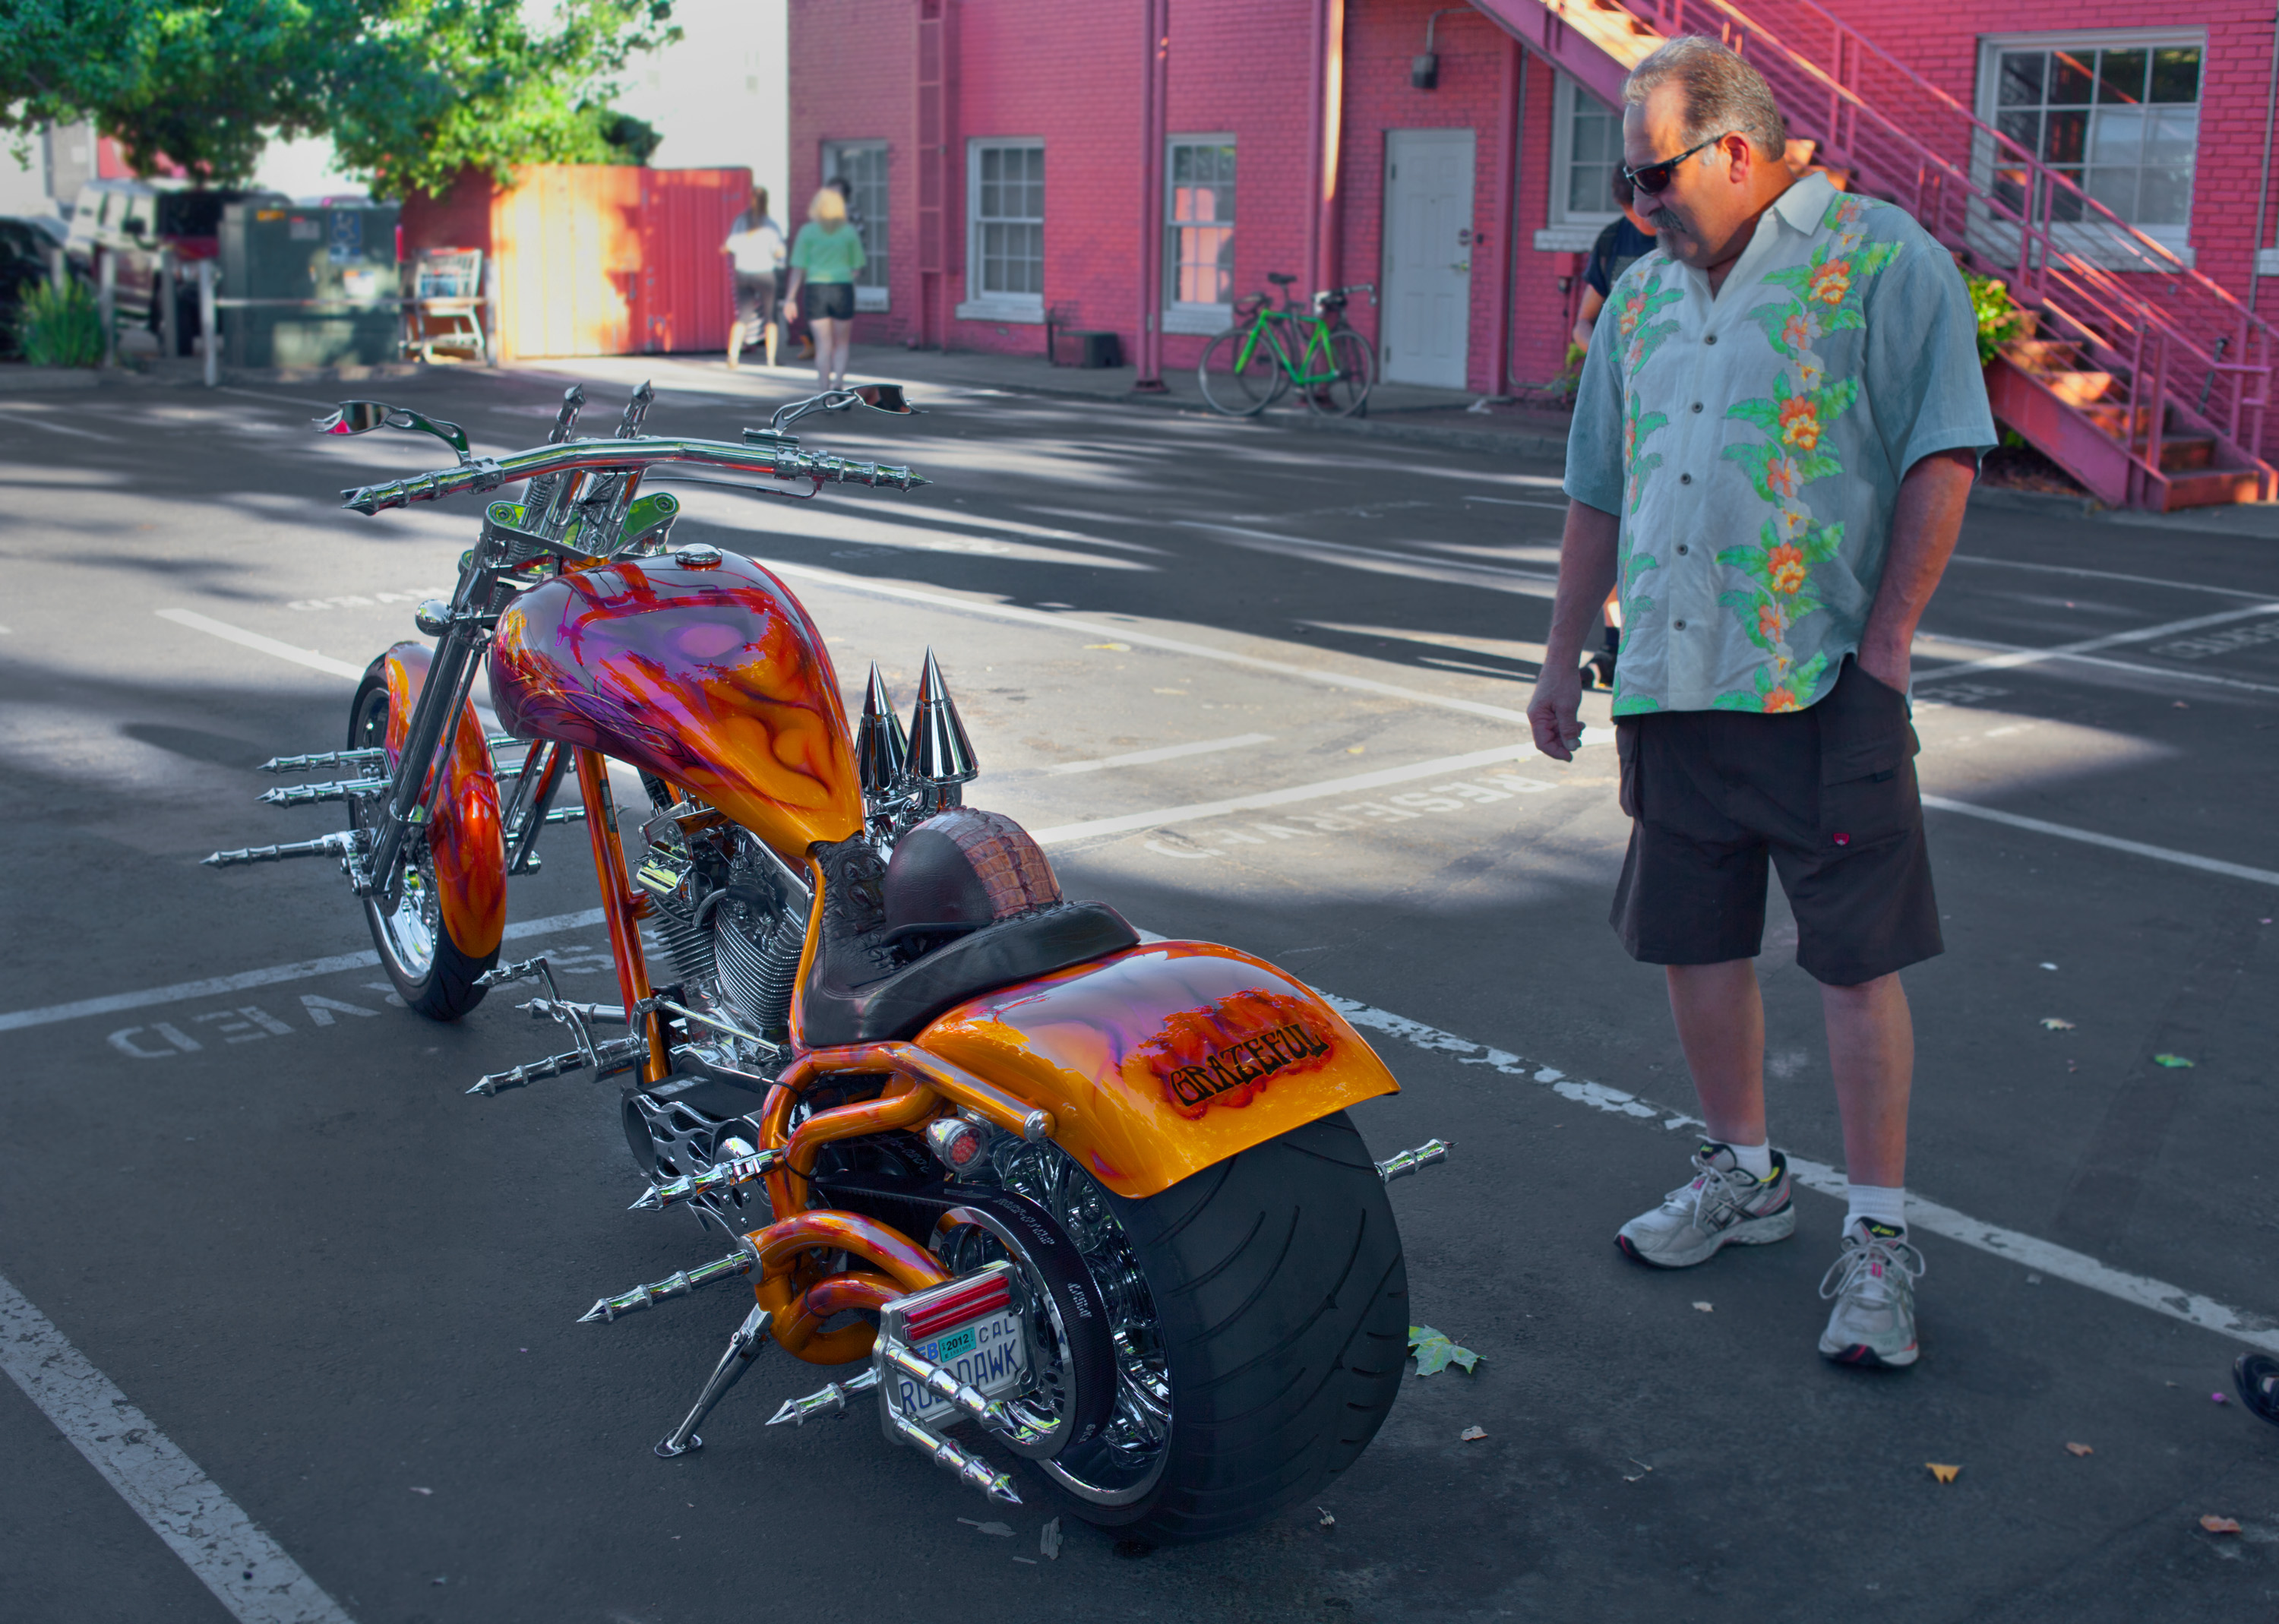
road, street, bicycle, orange, vehicle, motorcycle, motorbike, california, cycling, race, infrastructure, hd, harley, sacramento, secondsaturday, roadhawk, motorcycling